Sembon Station

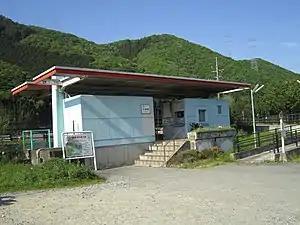
Senbon Station, May 2019

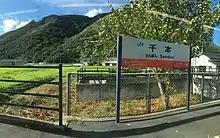
Station platform and sign, 2019

Sembon Station is served by the Kishin Line, and is located 27.6 kilometers from the terminus of the line at .